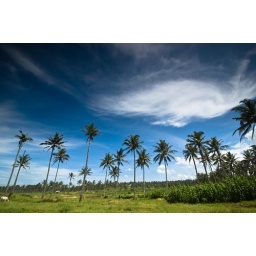
coconut tree under the sky